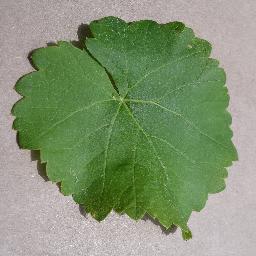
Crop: grape
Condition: healthy